Kara Hultgreen

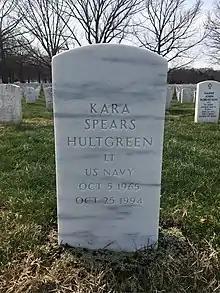
Grave at Arlington National Cemetery

On October 25, 1994, Hultgreen died when her F-14A-95-GR, BuNo "160390", coded "NH 103," crashed on approach to . Hultgreen was the first female fighter pilot in the U.S. military to die in a crash. The incident occurred off the coast of San Diego after a routine training mission. Finding herself overshooting the landing area centerline, Hultgreen attempted to correct her approach by applying left rudder pedal, which caused the nose to disrupt the airflow over the left (inside) wing, as well as the airflow to the left engine intake.